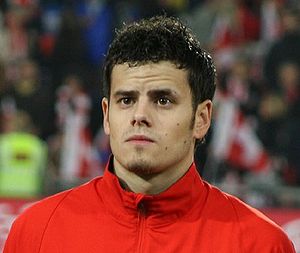
Tranquillo Barnetta
Tranquillo Barnetta er en schweizisk fodboldspiller. Han spiller på midtbanen for FC St. Gallen og på Schweiz' fodboldlandshold. Barnettas forældre er italienske, men han voksede op i nærheden af St. Gallen og har spillet for det schweiziske landshold siden han var 21 år gammel.